Northamptonshire Battery, Royal Field Artillery

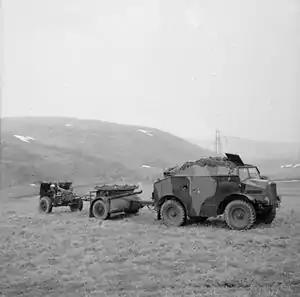
25-pounder gun (probably of 18th Division) on exercise in Scotland, March 1941.

At the beginning of 1941, 18th Division moved from coastal defence duties to join GHQ Reserve and begin mobile training for overseas service. On 1 January, 135th Rgt moved to billets between Lockerbie and Annan in Dumfriesshire, Scotland. After training was completed, the regiment moved to Macclesfield, with 336 Bty later moving to Knowsley Park. It sent a large party on 5 May to Liverpool to assist in air raid duties. That night saw the worst bombing of the Liverpool Blitz and the battery suffered its first casualty of the war. Battle training in North Wales and the Welsh Borders continued during the summer, and the regiment embarked on the SS "Sobieski" at Gourock on the Firth of Clyde on 31 October.